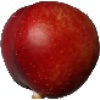
Label: nectarine